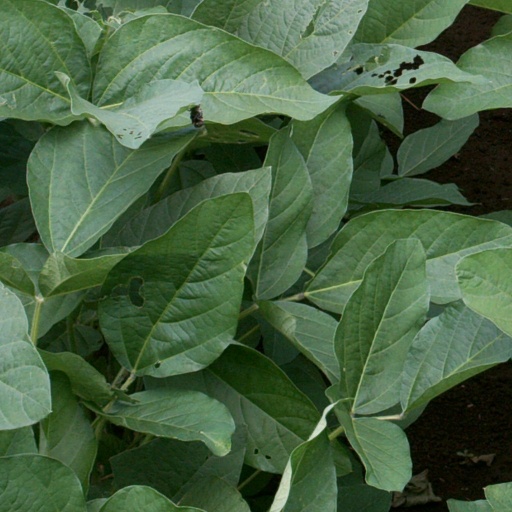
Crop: soybean